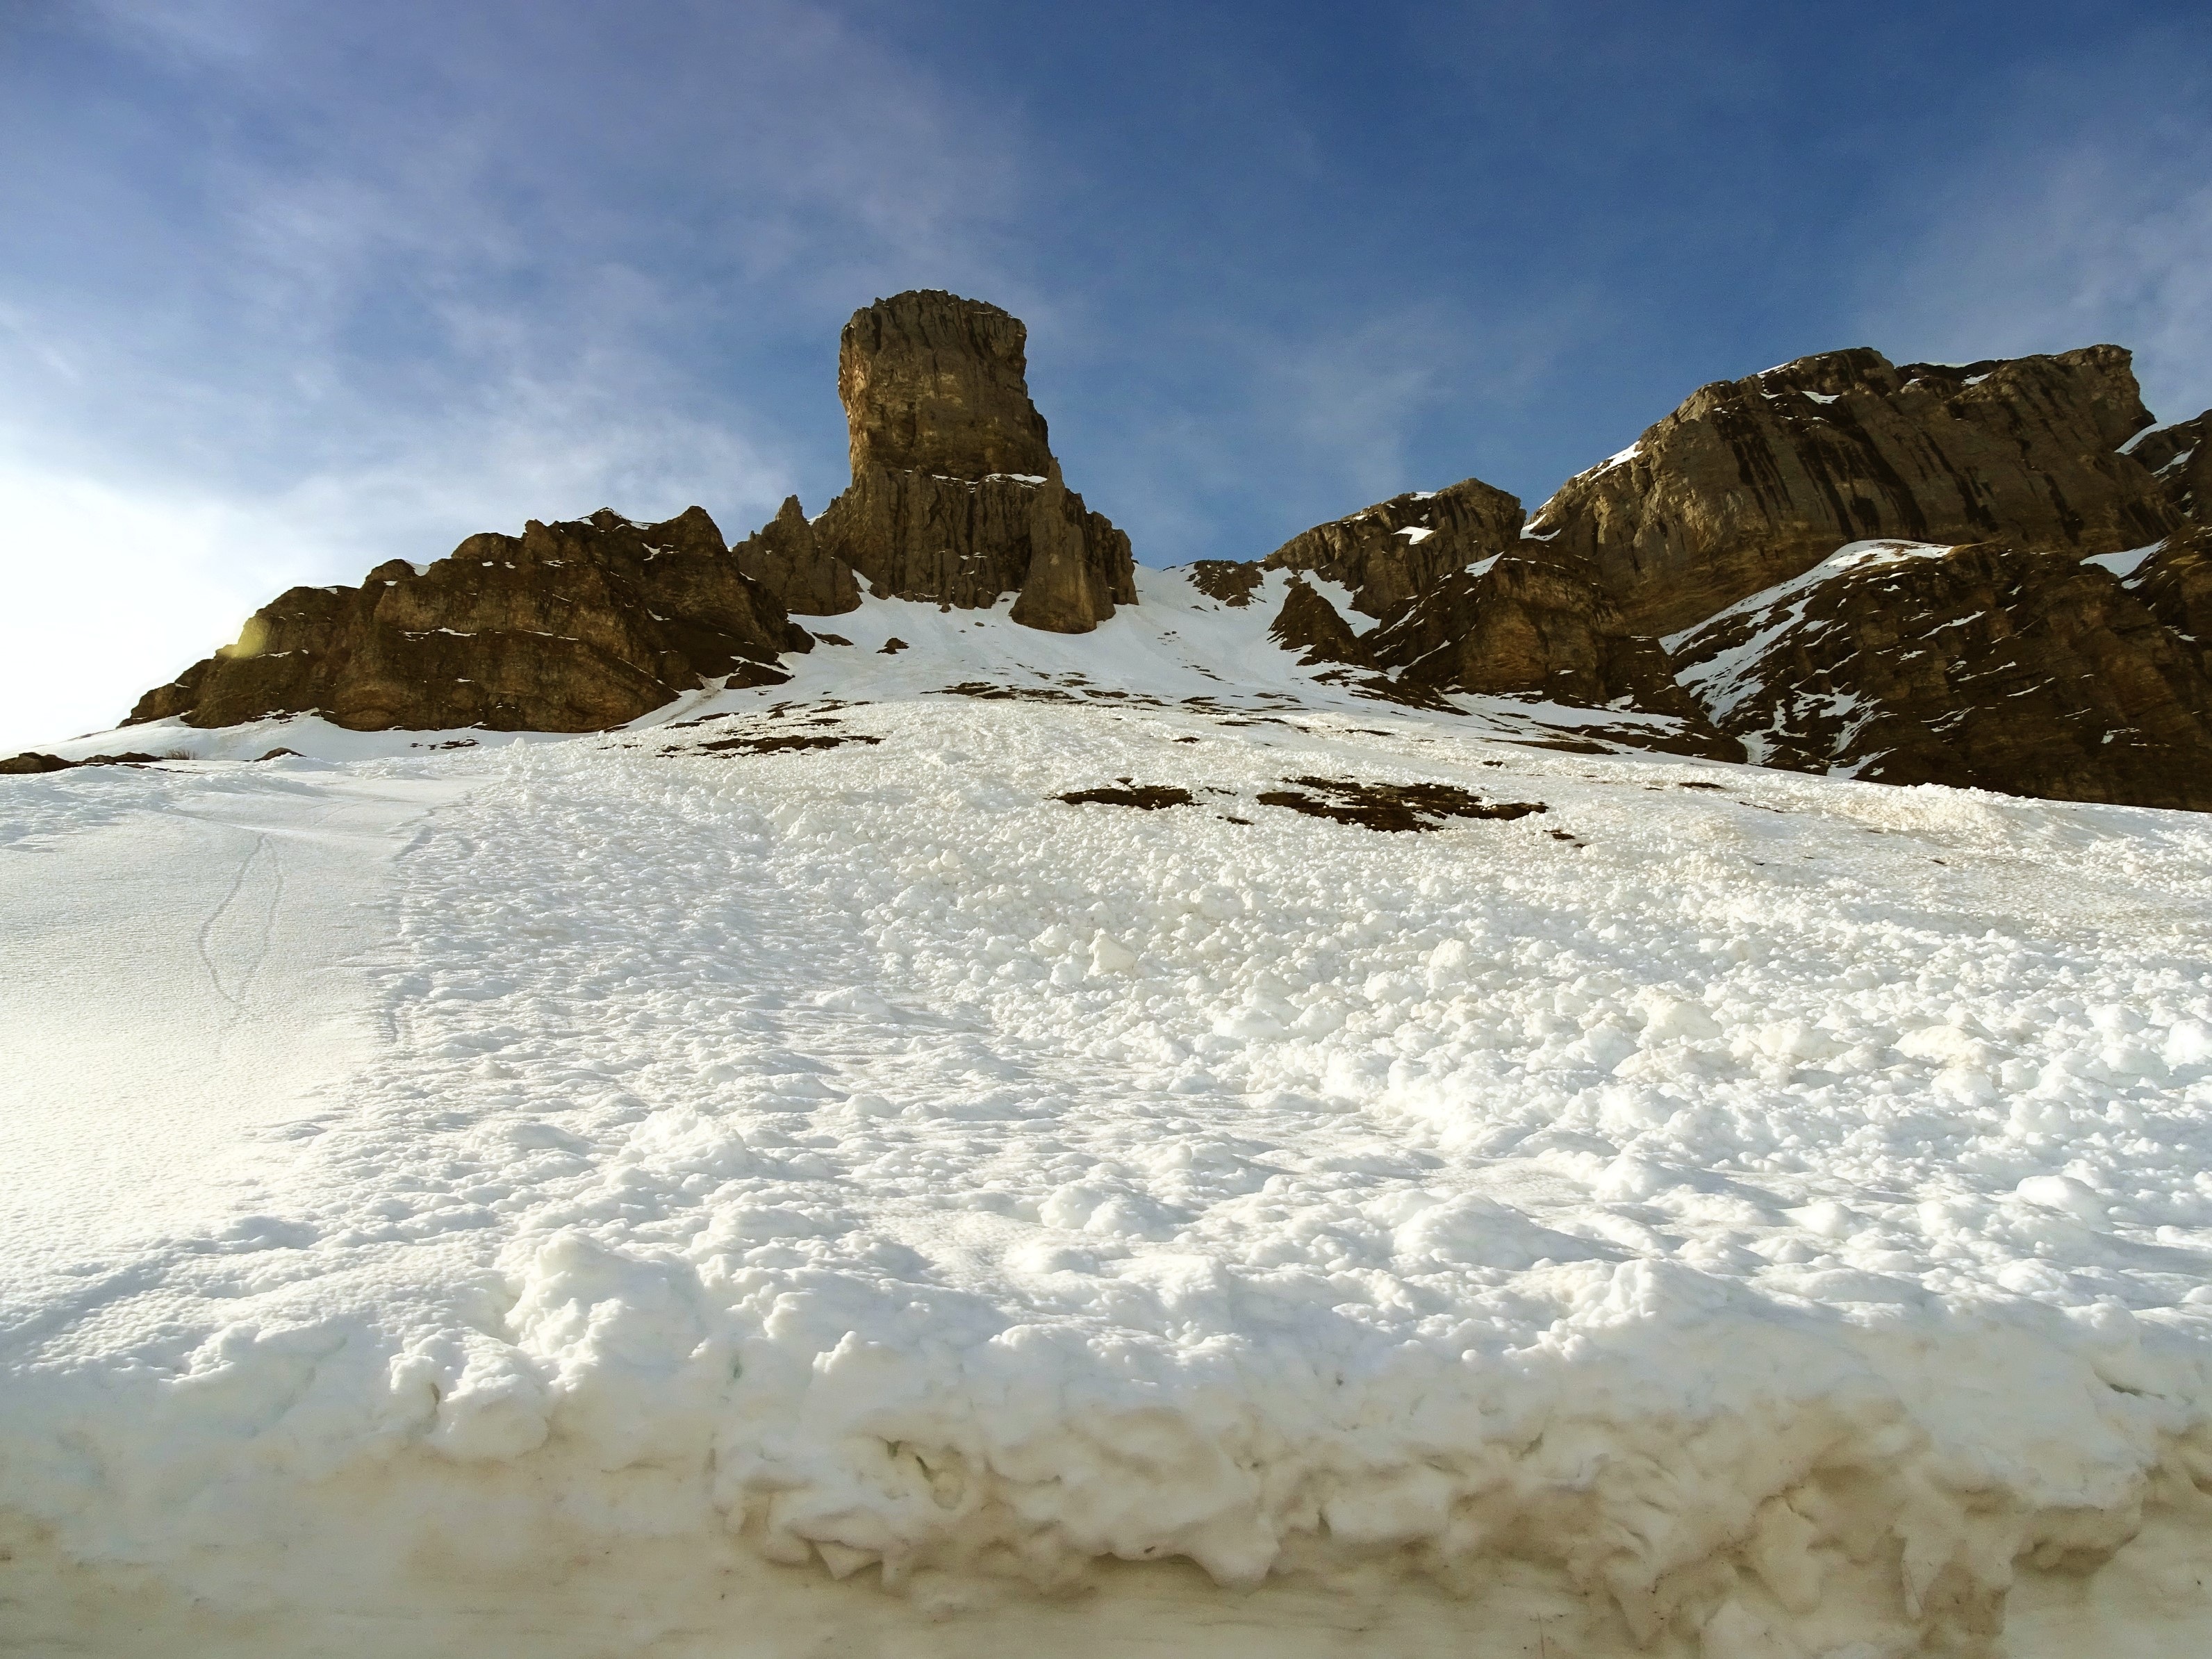
landscape, nature, mountain, snow, winter, mountain range, ice, weather, terrain, season, ridge, summit, mountains, alps, switzerland, piste, landform, geographical feature, mountainous landforms, geological phenomenon